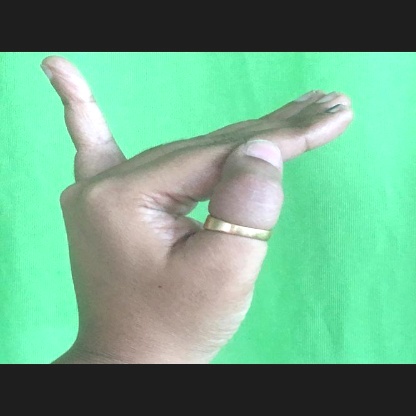
Mudra: Hamsapaksha